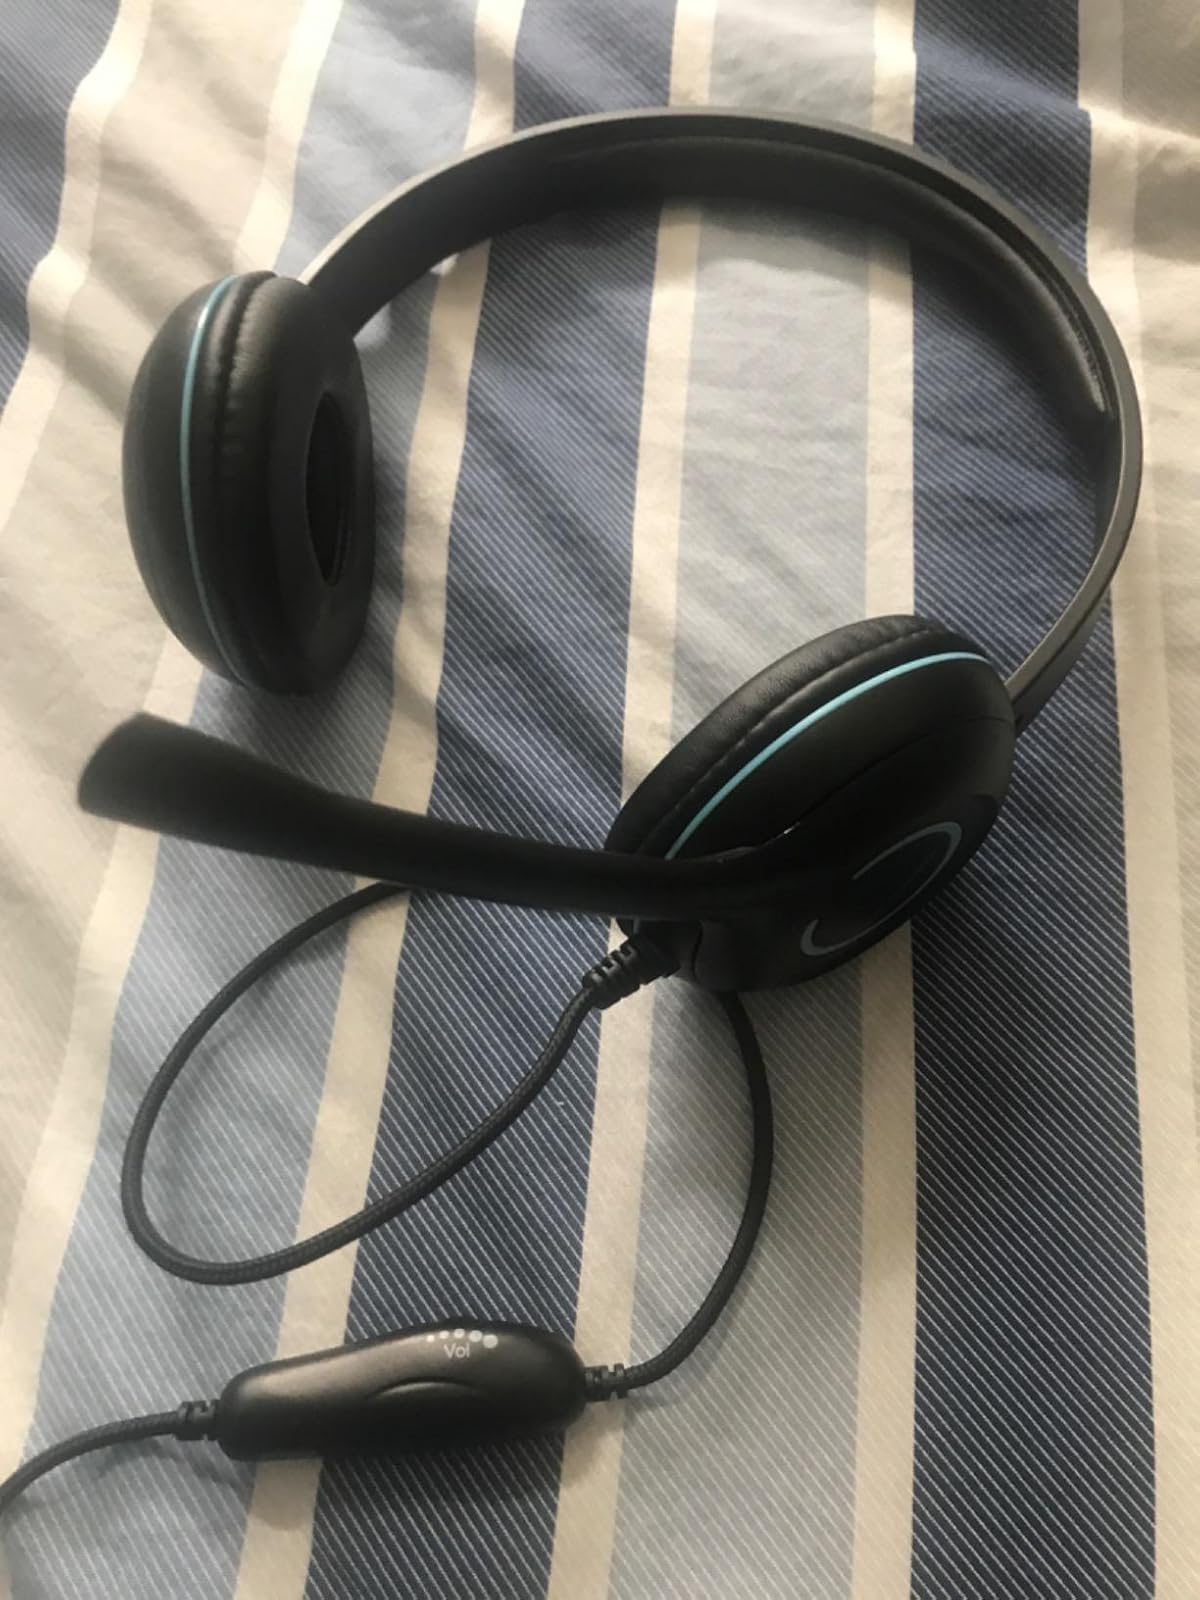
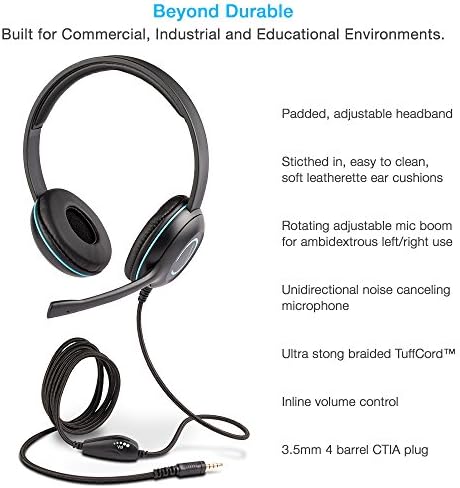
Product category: headphones
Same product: yes